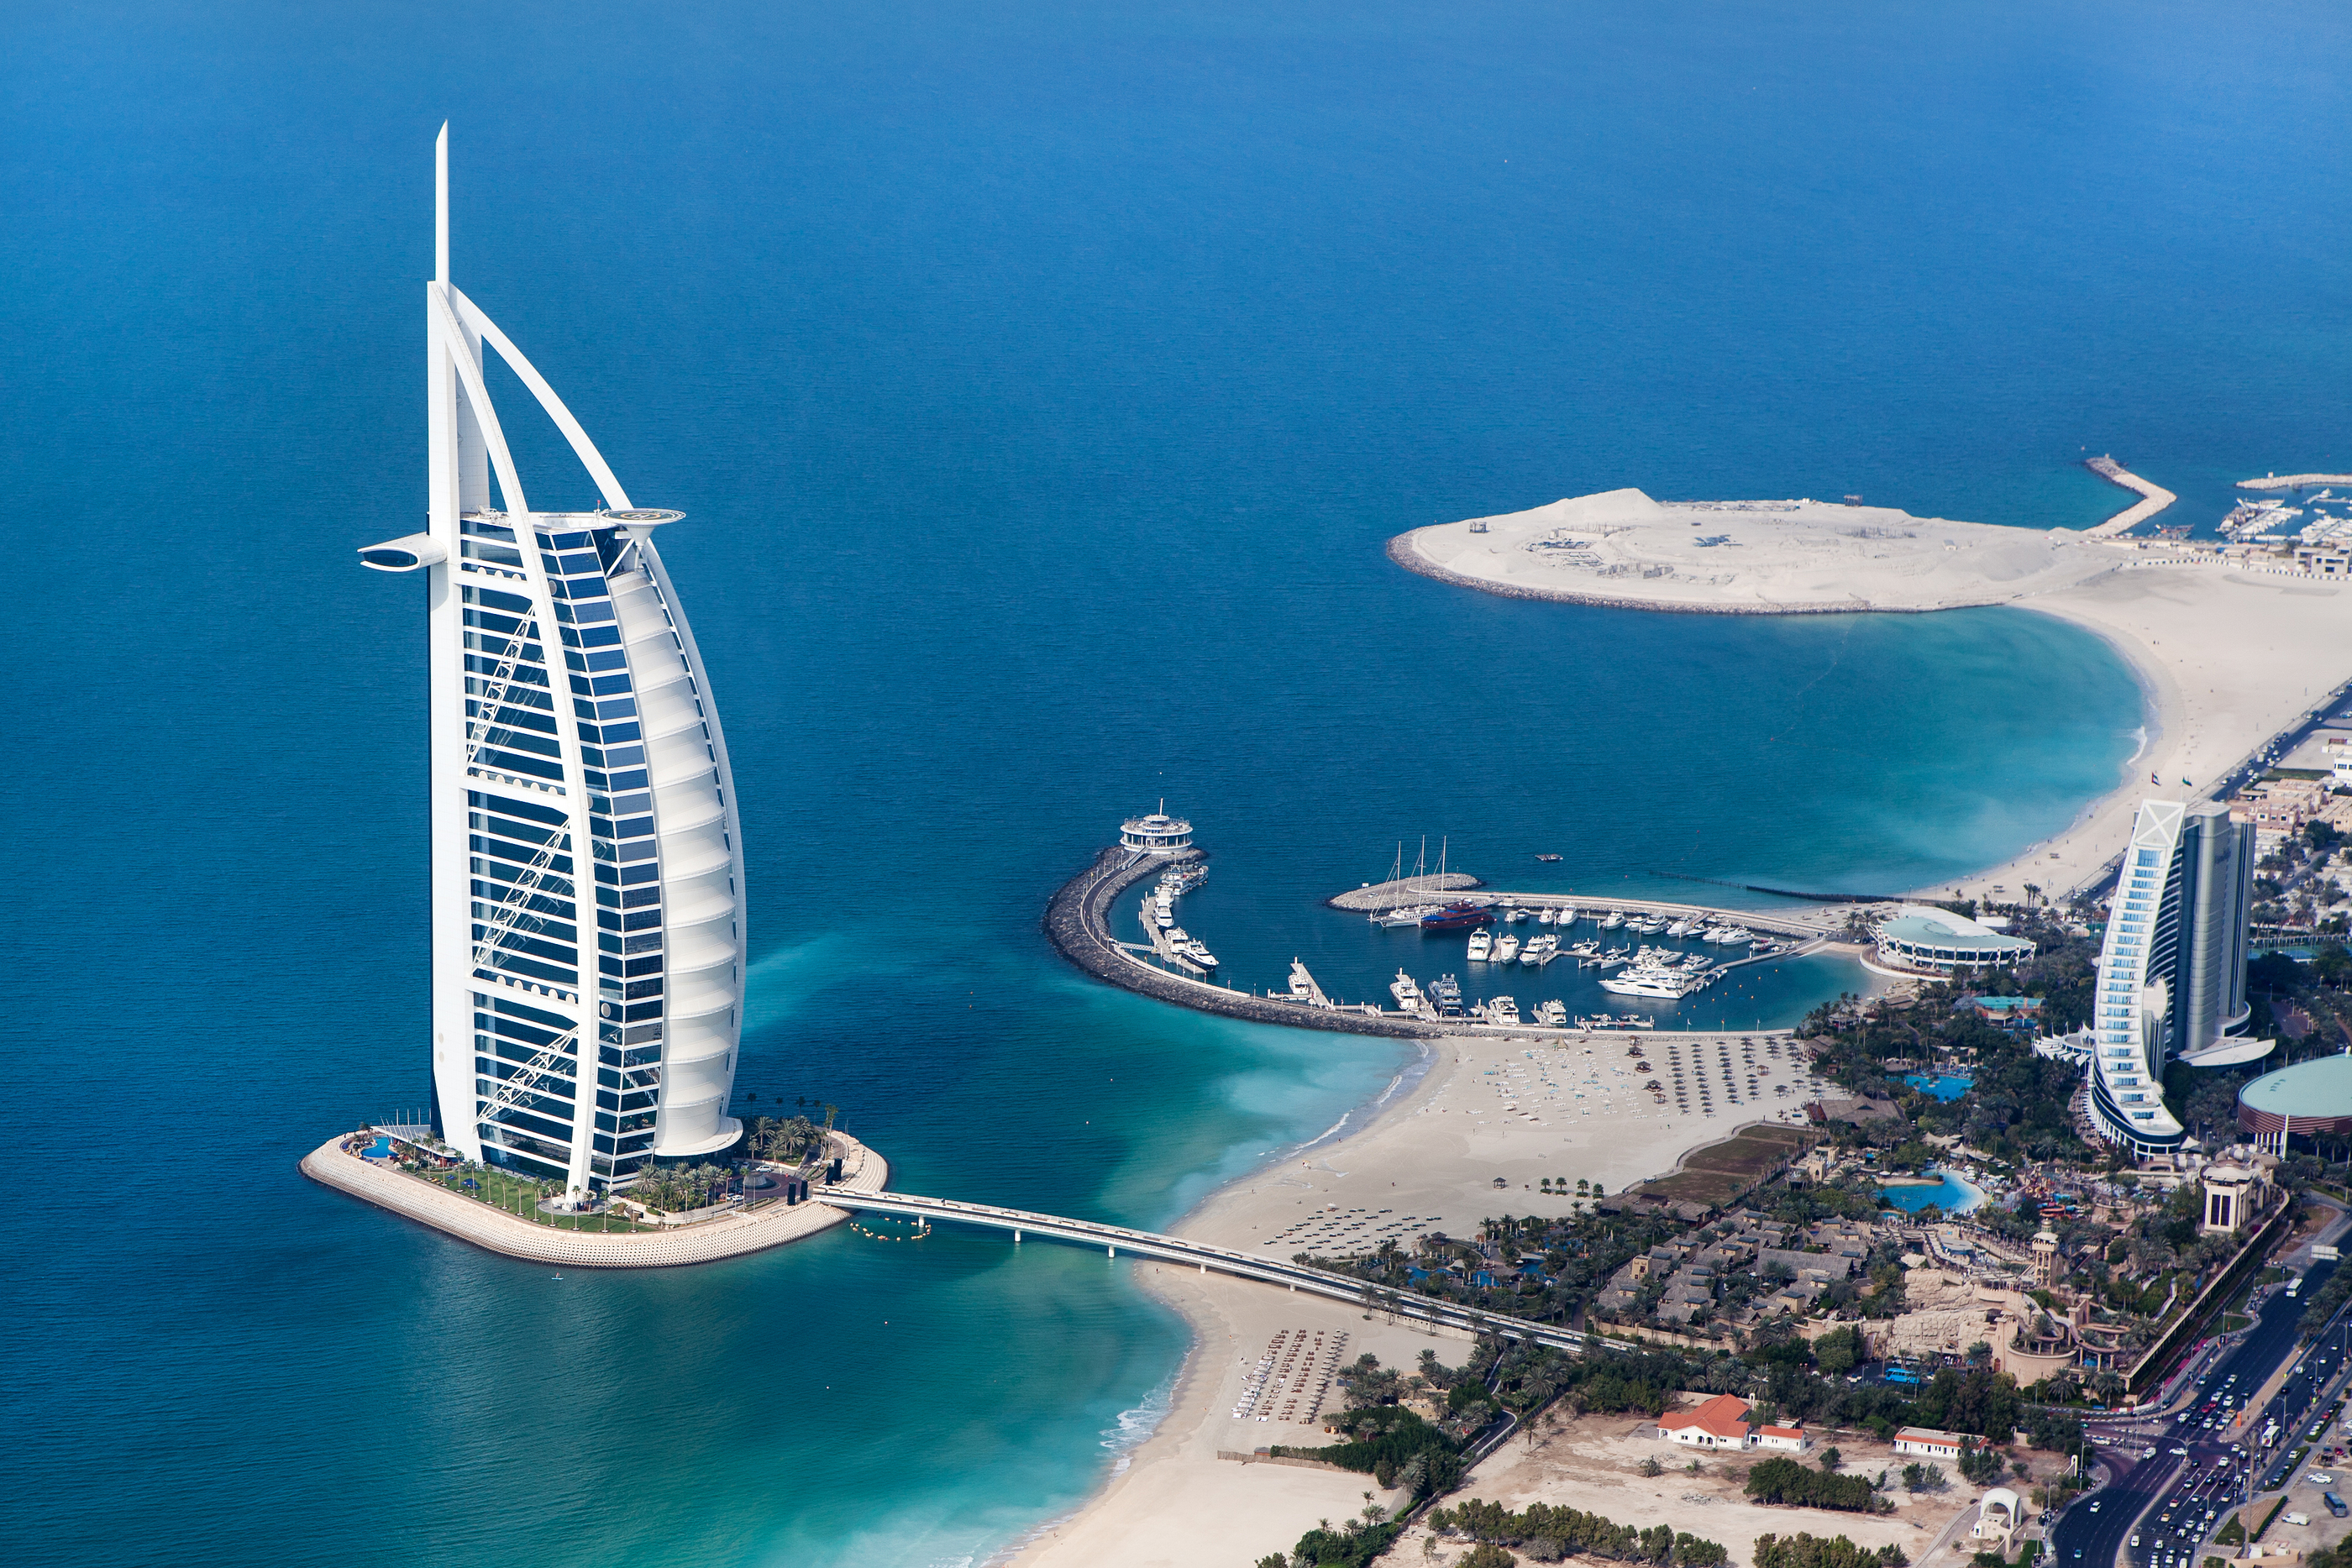
sky, coastal and oceanic landforms, sea, aerial photography, bird's eye view, fixed link, artificial island, water transportation, water resources, bay, coast, marina, tourism, island, ocean, inlet